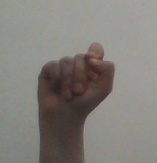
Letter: fa